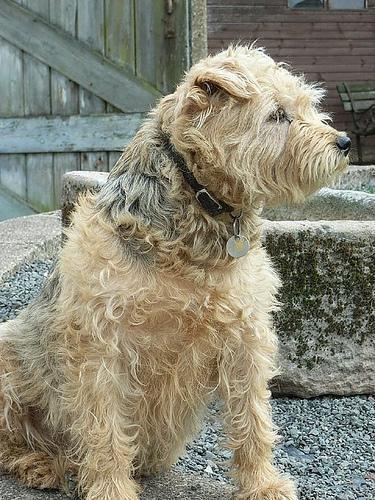
Lakeland_terrier